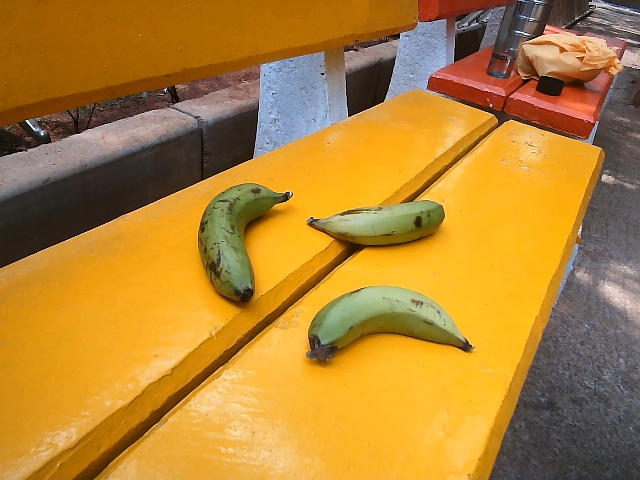
Label: Raw_Banana